MOSE

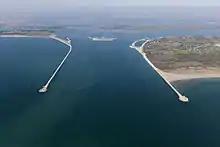
A 2012 aerial photograph of the Lido inlet and the worksites where MOSE was constructed

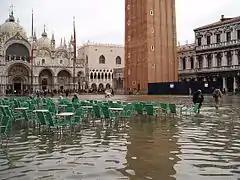
Acqua alta floods in Piazza San Marco, November, 2004. The increasing frequency of this type of event caused considerable damage and prompted projects such as MOSE.

MOSE is a project intended to protect the city of Venice, Italy, and the Venetian Lagoon from flooding.